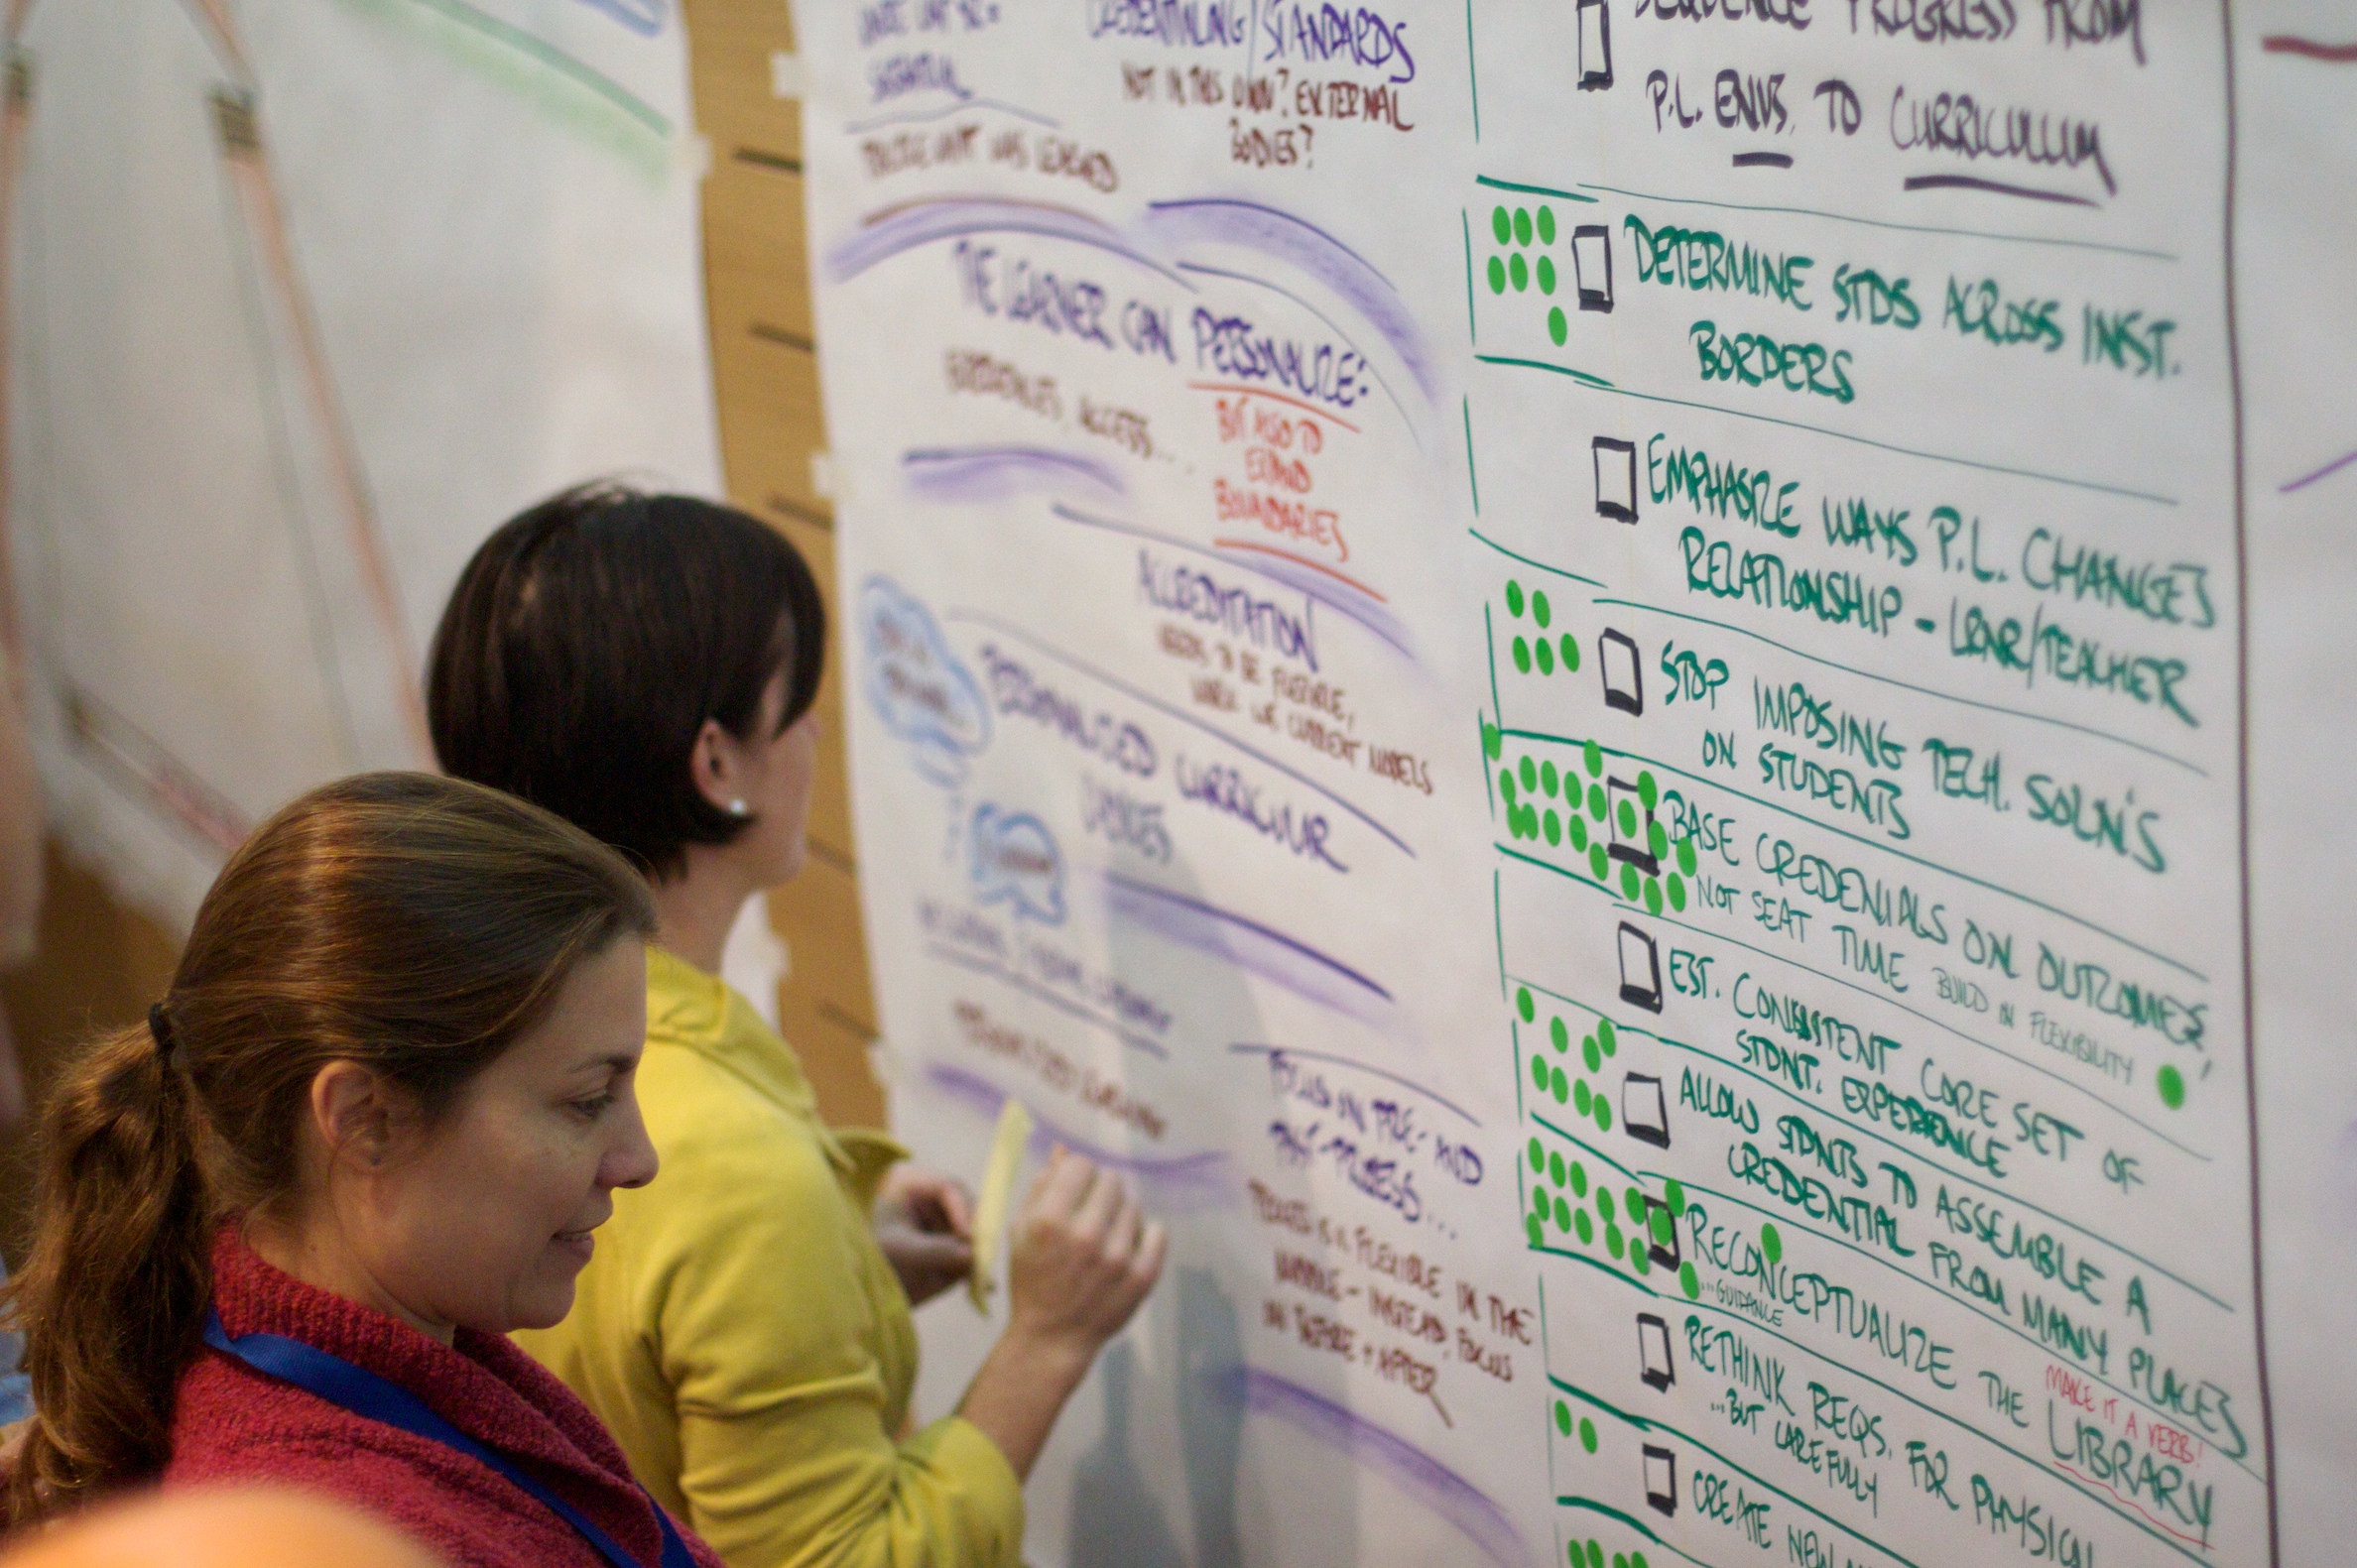
writing, biology, barcelona, education, classroom, learning, oet09